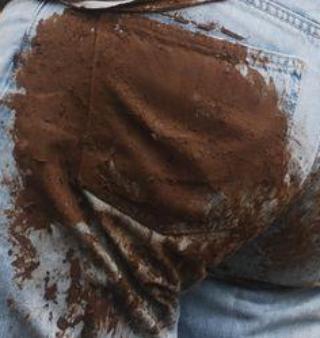
Texture: stained